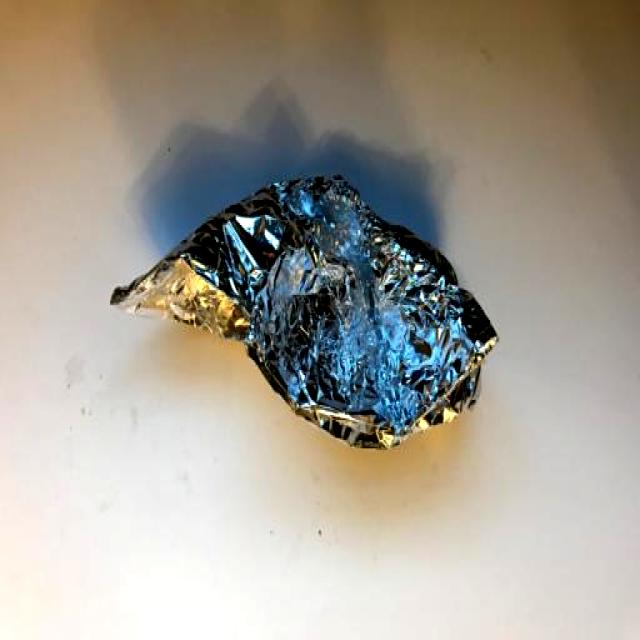
Label: Metal